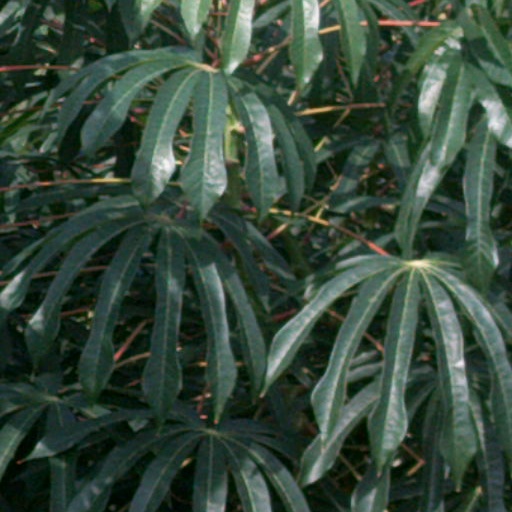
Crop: cassava